Benjamin Britten

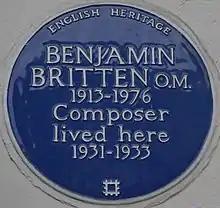
Blue plaque at 137 Cromwell Road in London

Britten's subsequent operas range from large-scale works written for full-strength opera companies, to chamber operas for performance by small touring opera ensembles or in churches and schools. In the large-scale category are "Peter Grimes" (1945), "Billy Budd" (1951), "Gloriana" (1953), "A Midsummer Night's Dream" (1960) and "Death in Venice" (1973). Of the remaining operas, "The Rape of Lucretia" (1946), "Albert Herring" (1947), "The Little Sweep" (1949) and "The Turn of the Screw" (1954) were written for small opera companies. "Noye's Fludde" (1958), "Curlew River" (1964), "The Burning Fiery Furnace" (1966) and "The Prodigal Son" (1968) were for church performance, and had their premieres at St Bartholomew's Church, Orford. The secular "The Golden Vanity" was intended to be performed in schools. "Owen Wingrave", written for television, was first presented live by the Royal Opera at Covent Garden in 1973, two years after its broadcast premiere.